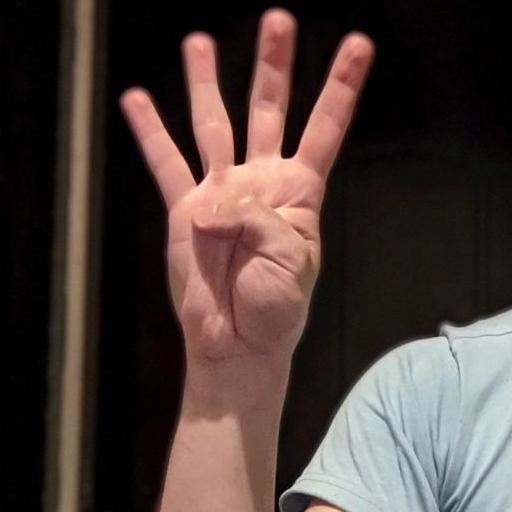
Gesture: four